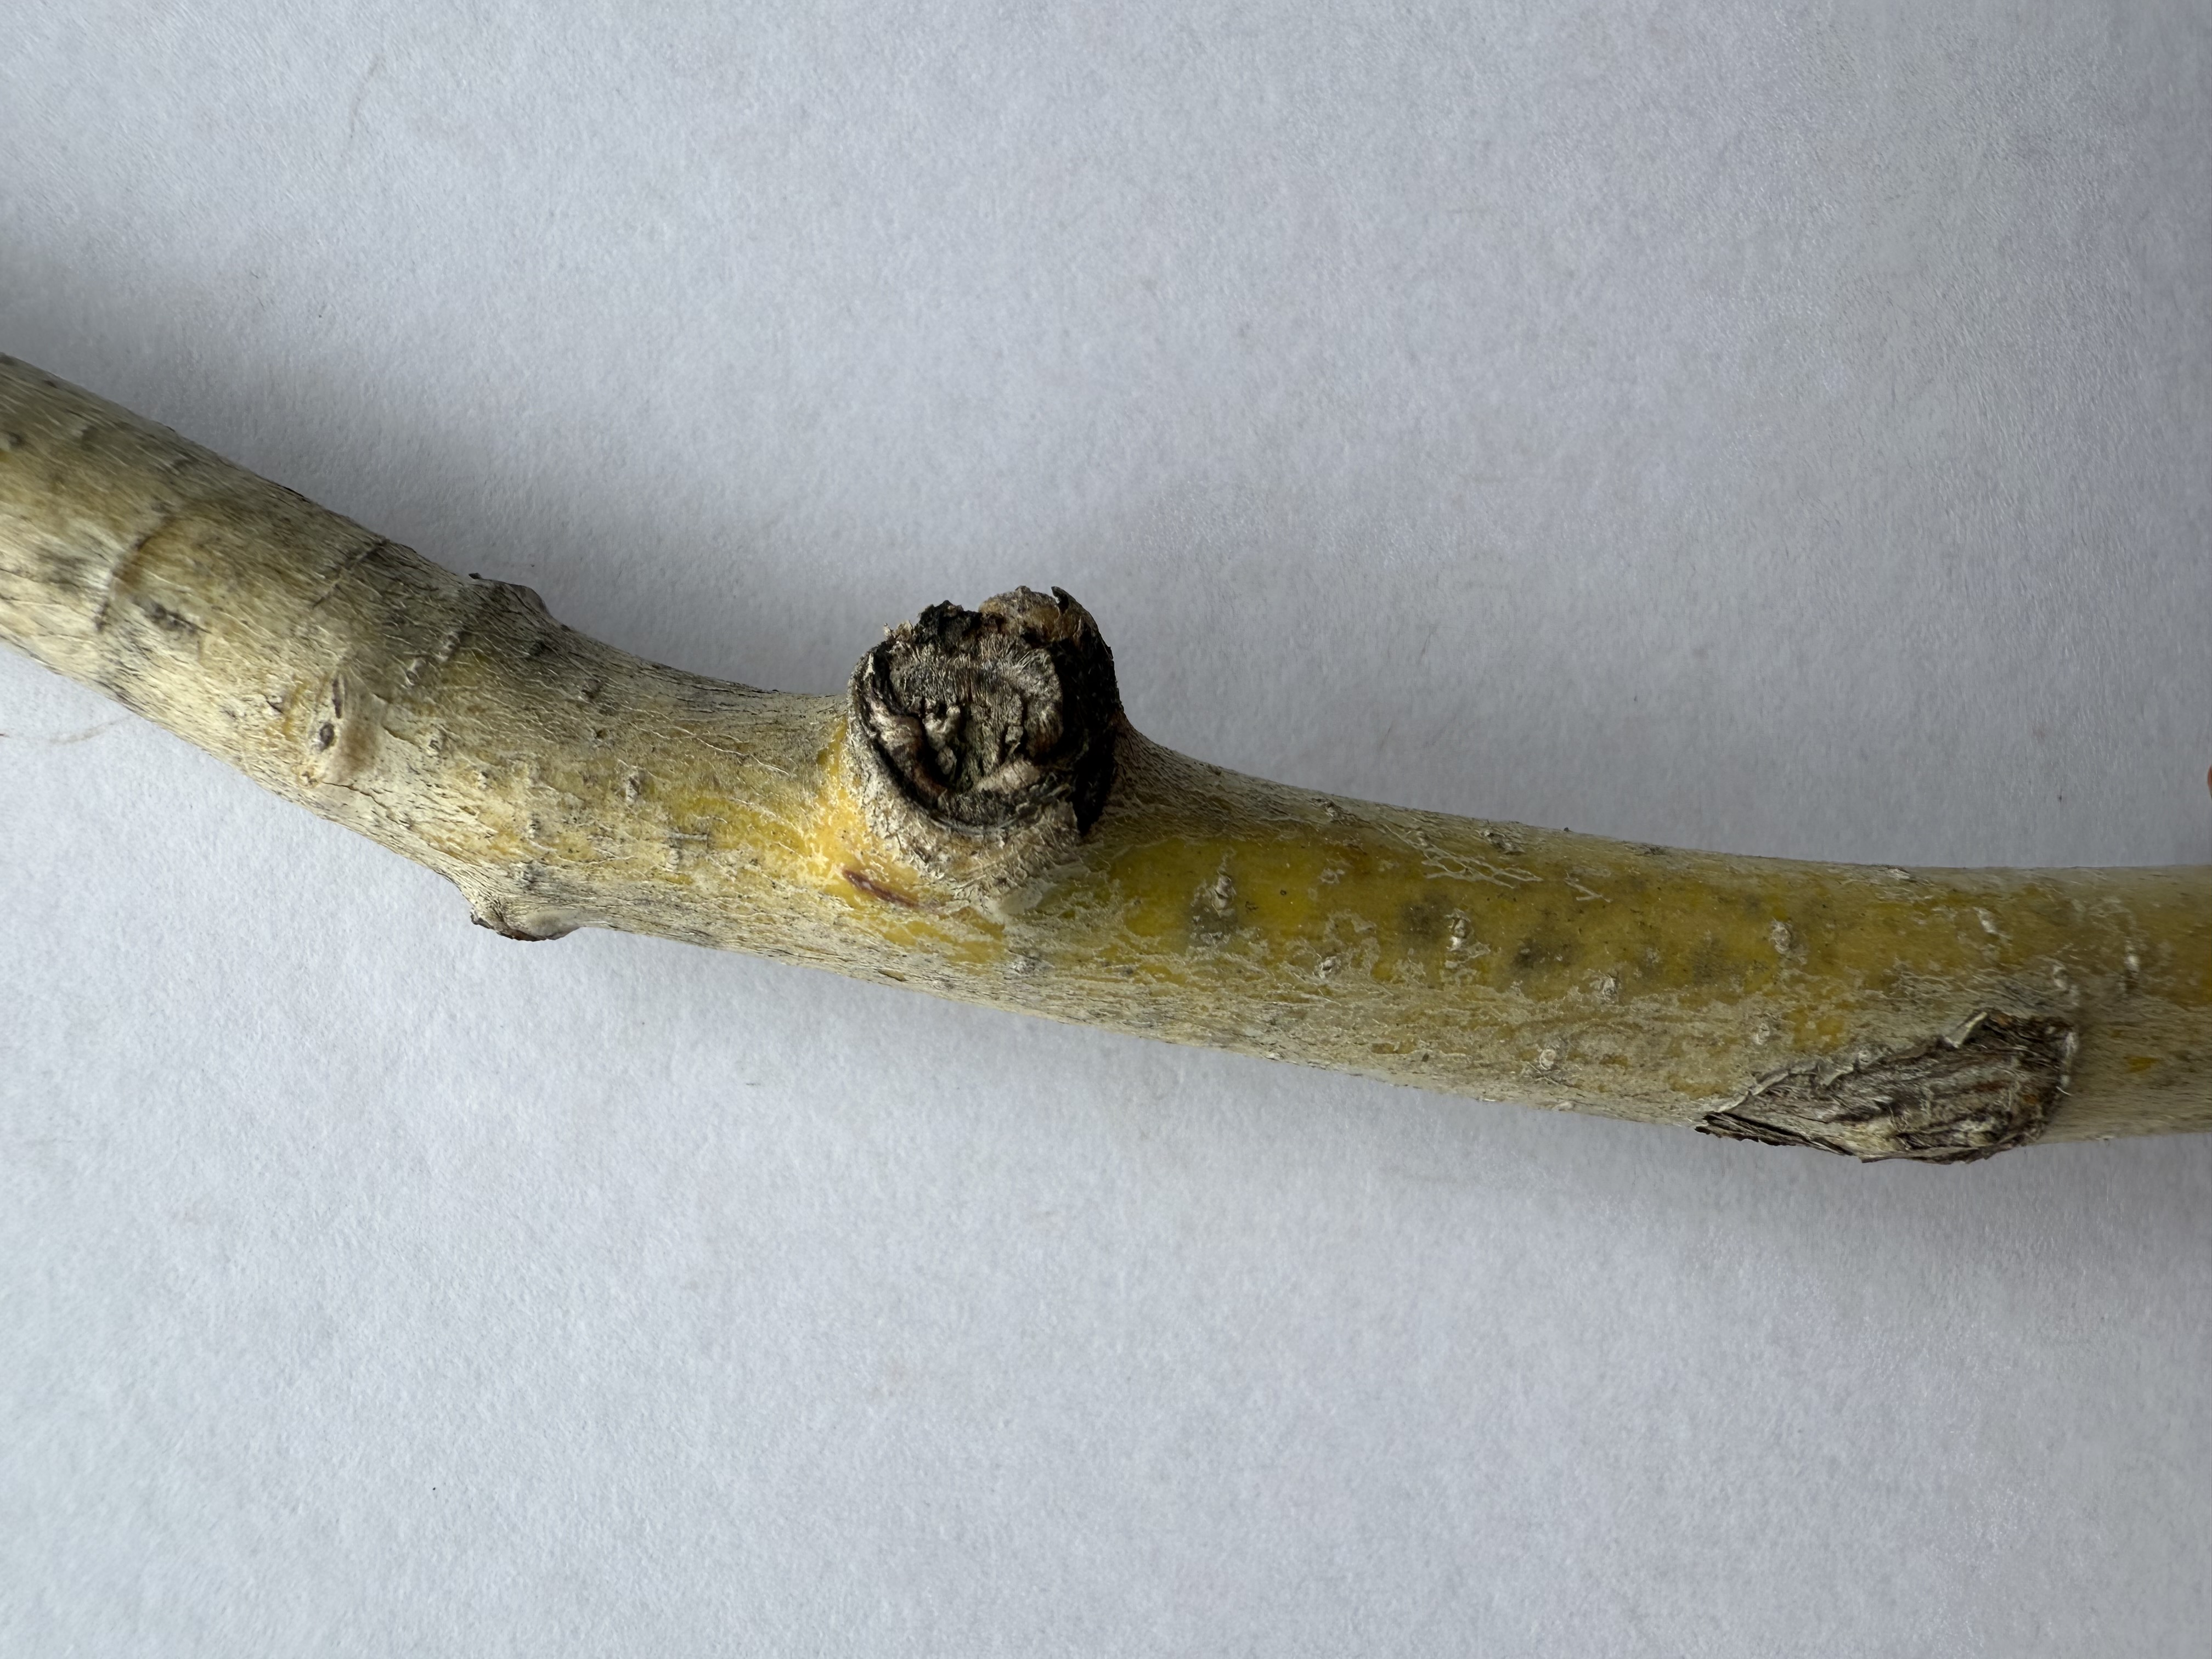
Variety: Red Azarol